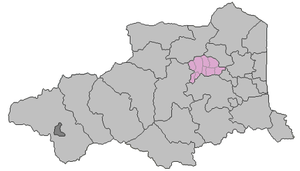
Canton de Millas dans les Pyrénées-Orientales.
Le canton de Millas est une ancienne division administrative française, située dans le département des Pyrénées-Orientales et la région Languedoc-Roussillon.